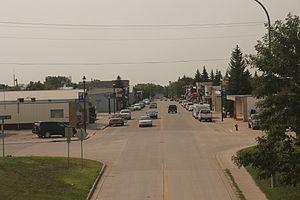
La ville de Stanley est le siège du comté de Mountrail, dans l’État du Dakota du Nord, aux États-Unis. Sa population s’élevait à 1 458 habitants lors du recensement de 2010, estimée à 2 611 habitants en 2018.